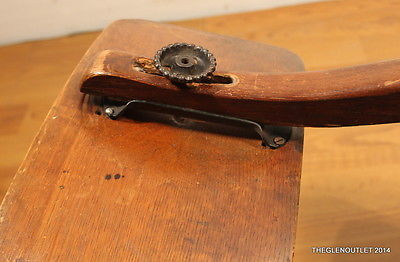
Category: chair